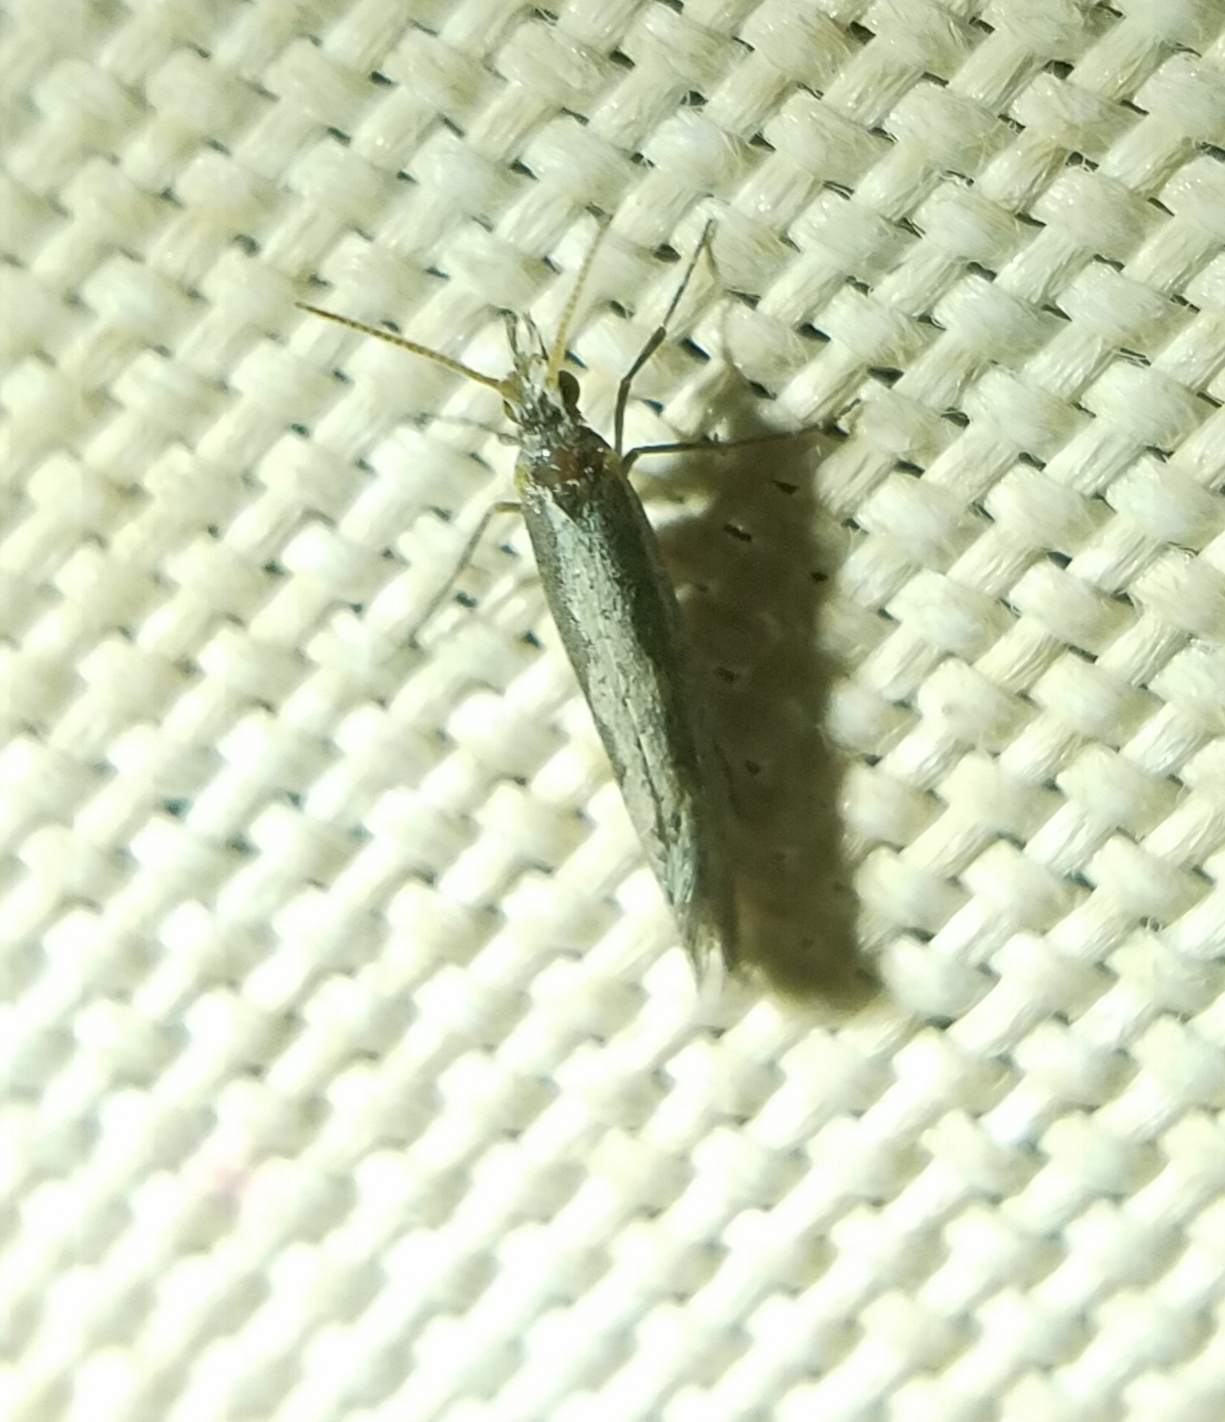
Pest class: diamondback_moth